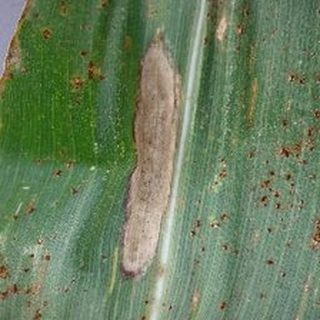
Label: corn_northern_leaf_blight